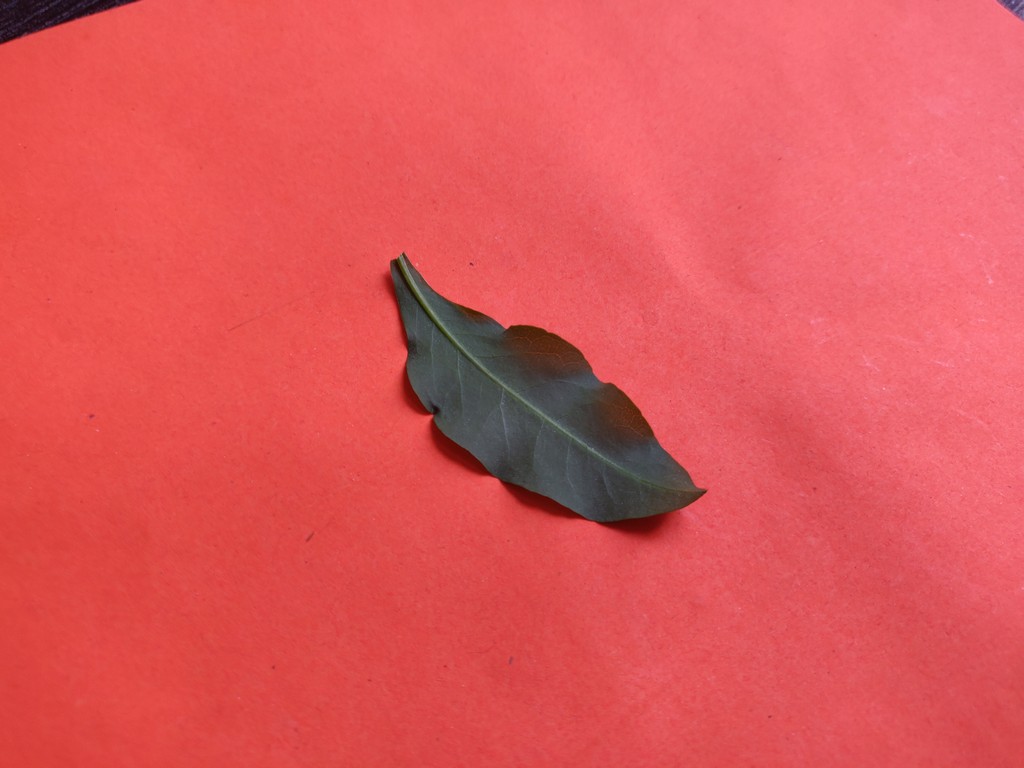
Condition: Healthy
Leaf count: single
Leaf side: back